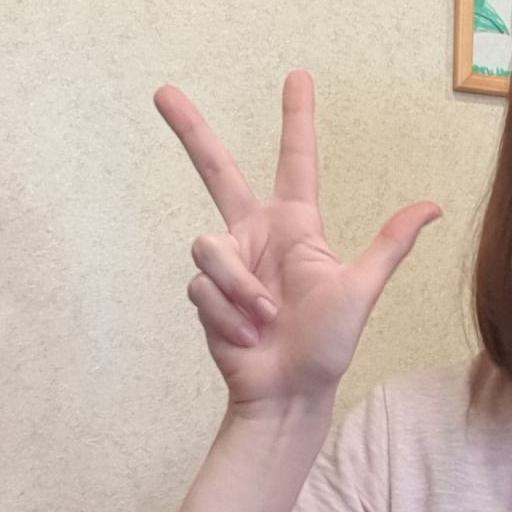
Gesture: three2